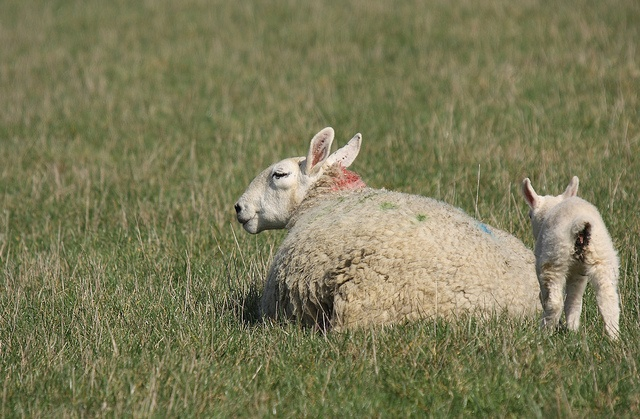
A sheep laying on a green pasture with her baby near by.
a big sheep an young one in the  field
A couple of sheep laying on top of the ground.
A ewe and its lamb in a field of green grass.
A mother sheep and her lamb in the middle of a pasture.